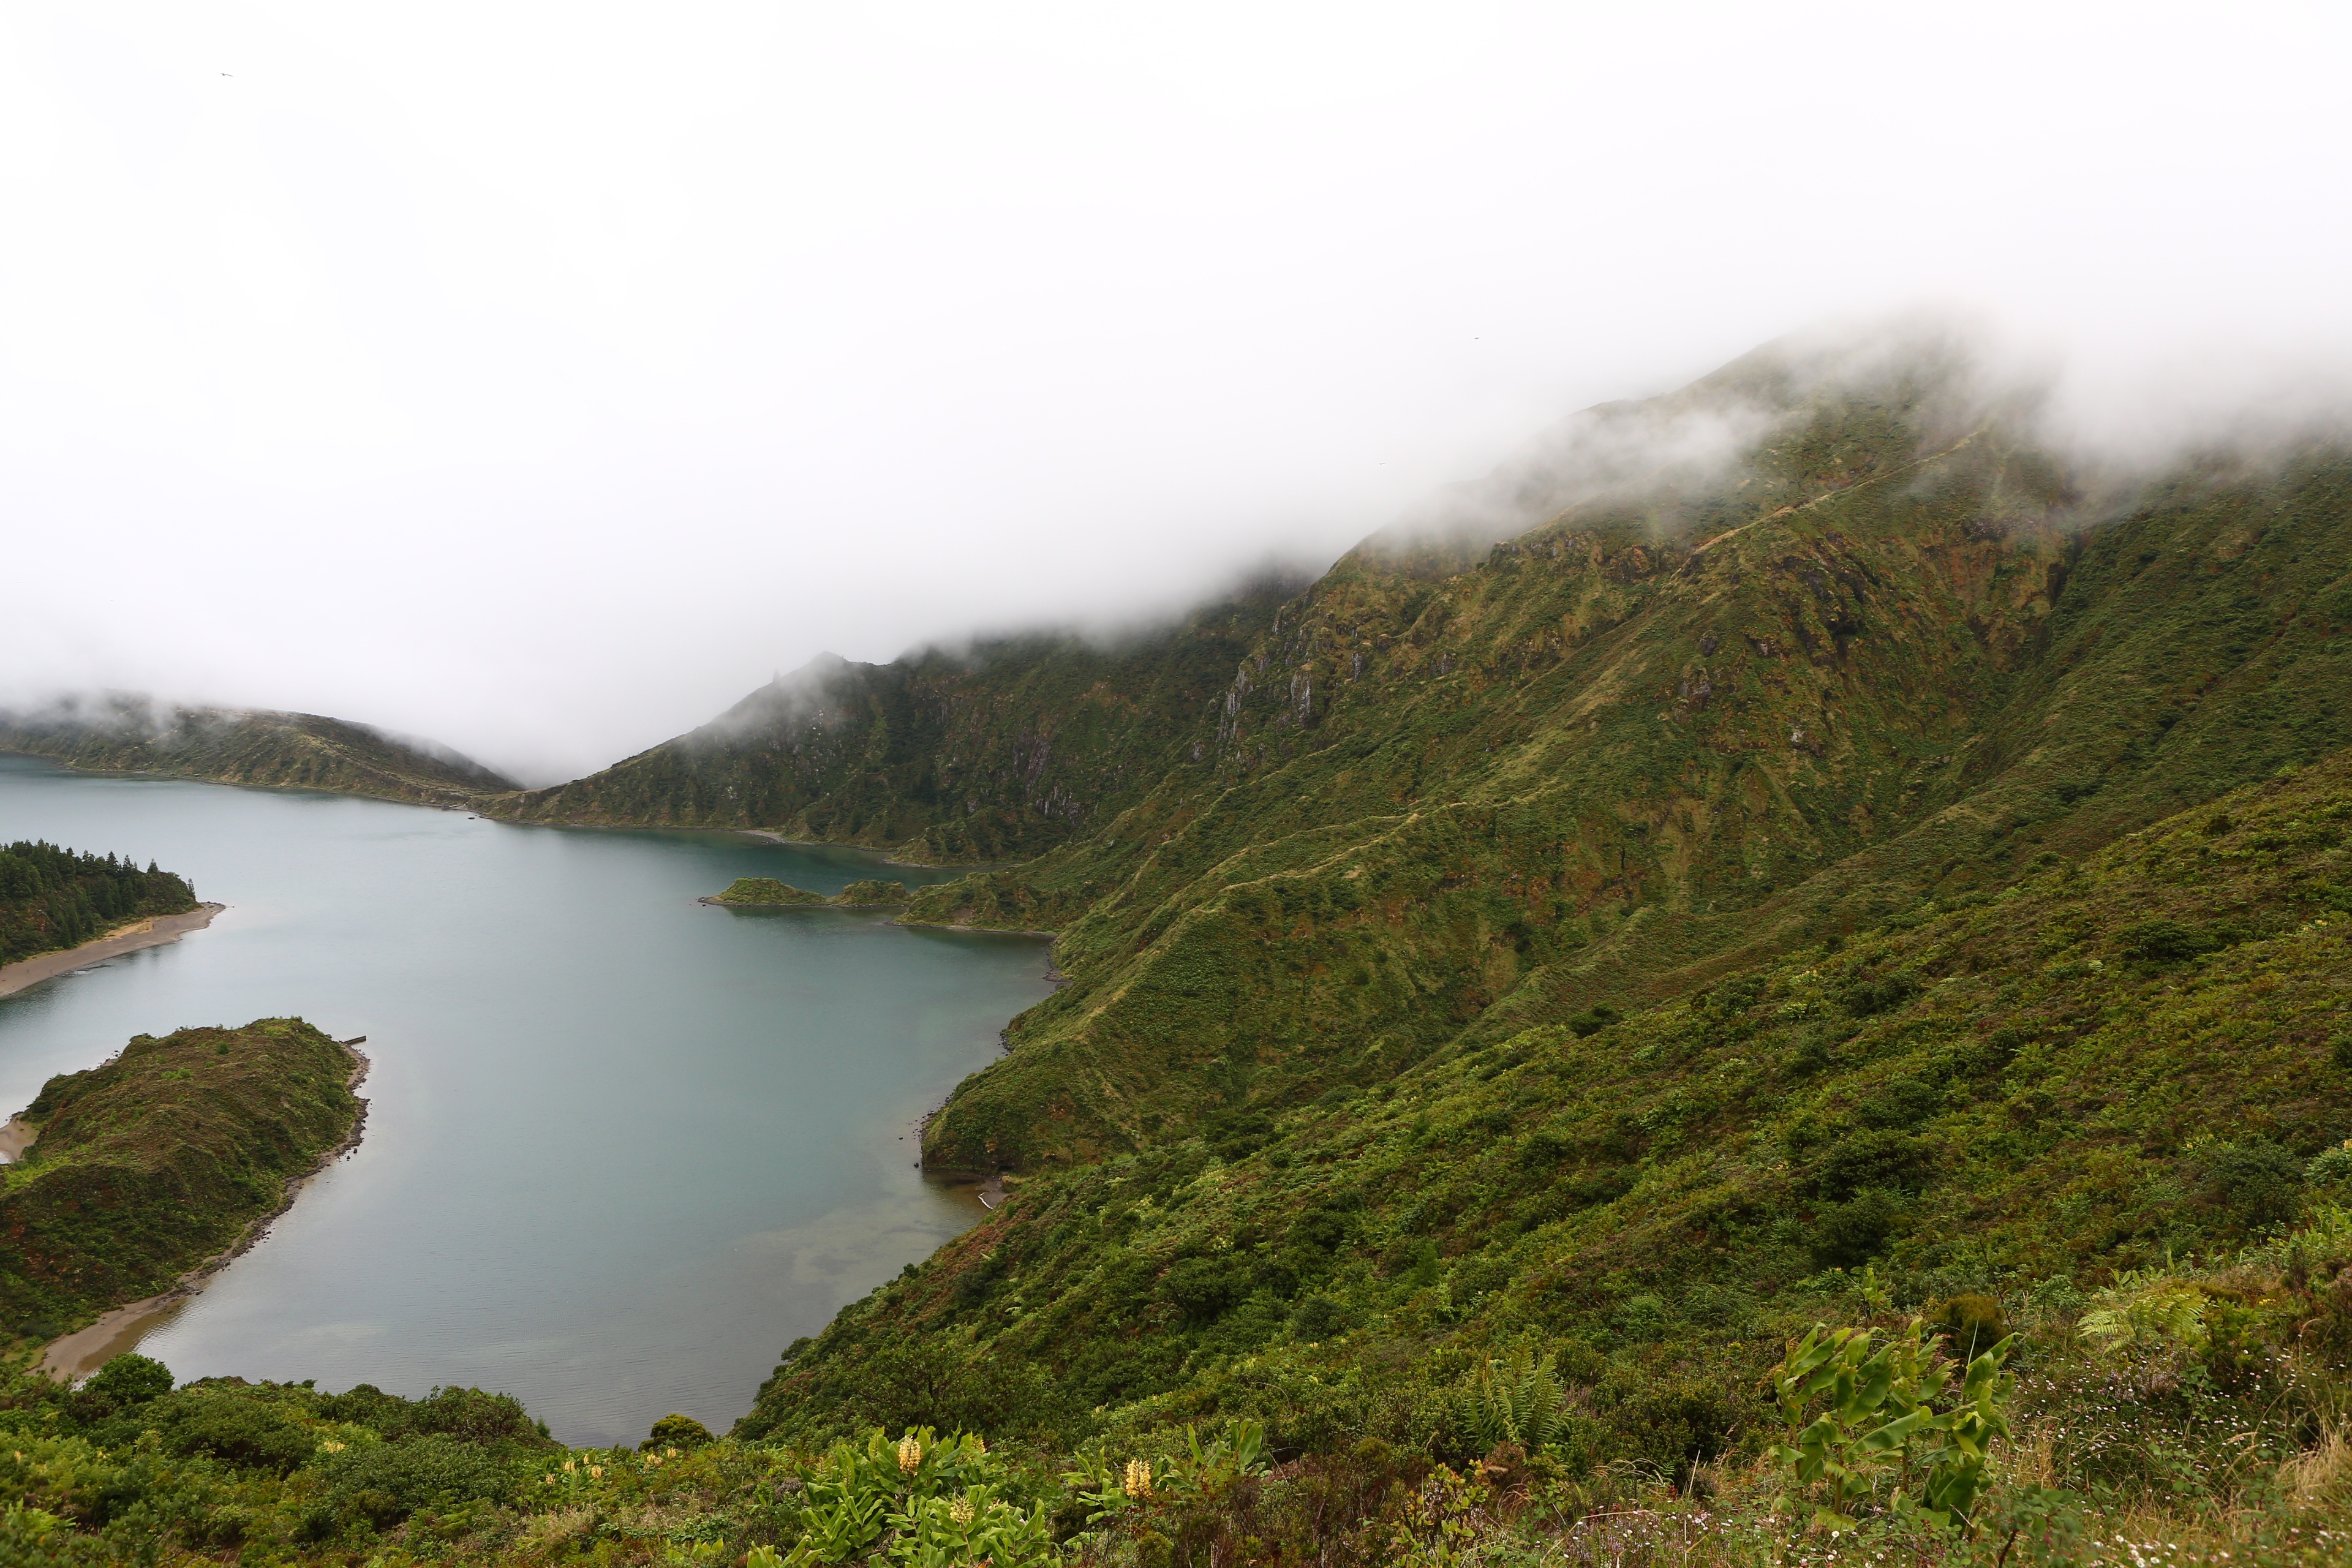
landscape, coast, nature, forest, mountain, mist, hill, lake, river, mountain range, green, cottage, fjord, reservoir, highland, ridge, body of water, plateau, fell, loch, azores, atmospheric phenomenon, mountainous landforms